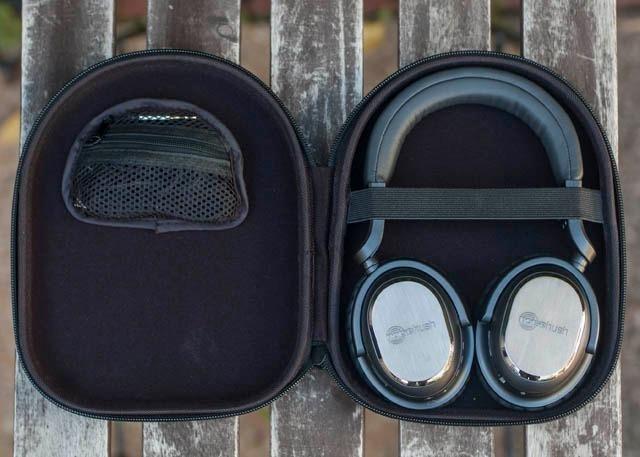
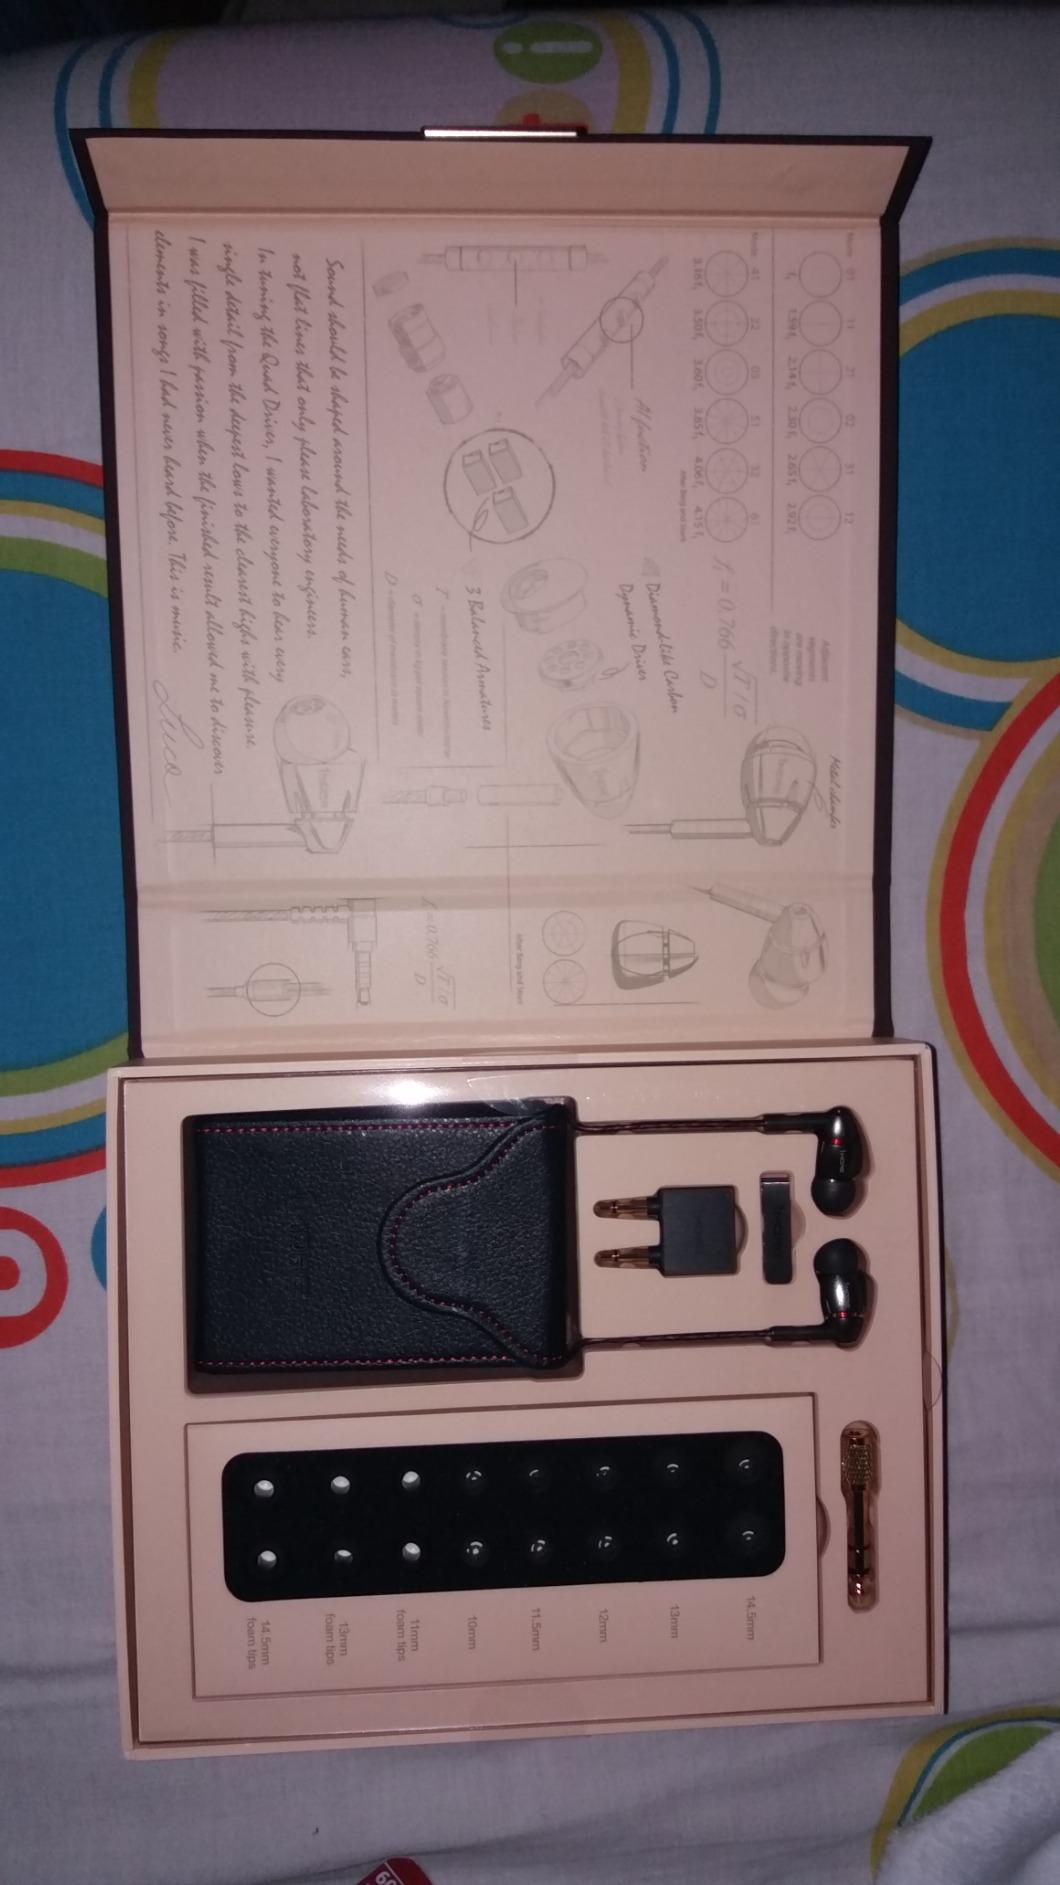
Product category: headphones
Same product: no